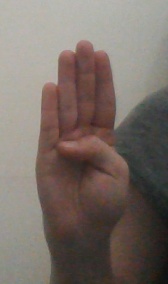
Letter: kaaf